What Price Porky

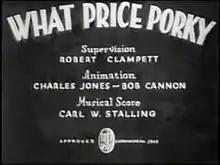
Title screen

What Price Porky is a 1938 Warner Bros. "Looney Tunes" cartoon directed by Bob Clampett. The cartoon was released on February 26, 1938, and stars Porky Pig and Daffy Duck.